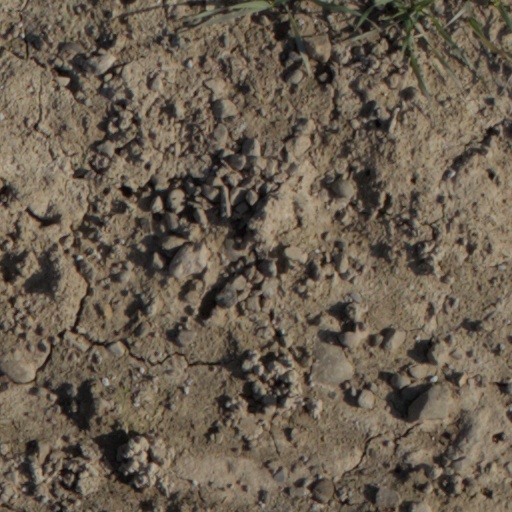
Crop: wheat